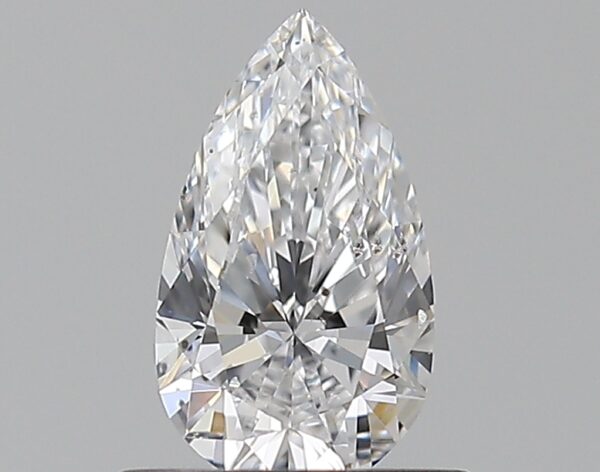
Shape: pear
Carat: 0.5
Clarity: SI2
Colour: D
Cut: EX
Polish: EX
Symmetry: VG
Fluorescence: N
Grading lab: GIA
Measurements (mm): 7.45 x 4.3 x 2.67